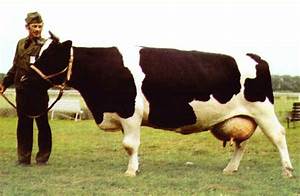
Label: cow